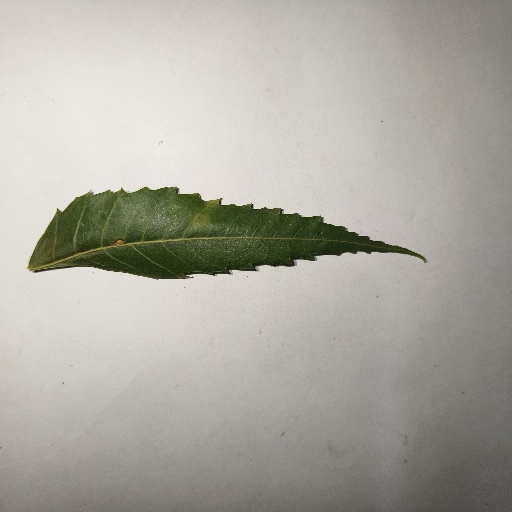
Species: Neem
Leaf condition: Healthy Leaf